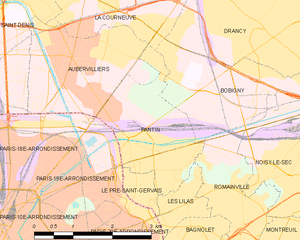
Pantin
Kort over kommunen
Kort over kommunen
Pantin er en stor fransk provinsby. Den er beliggende i departementet Seine-et-Marne.